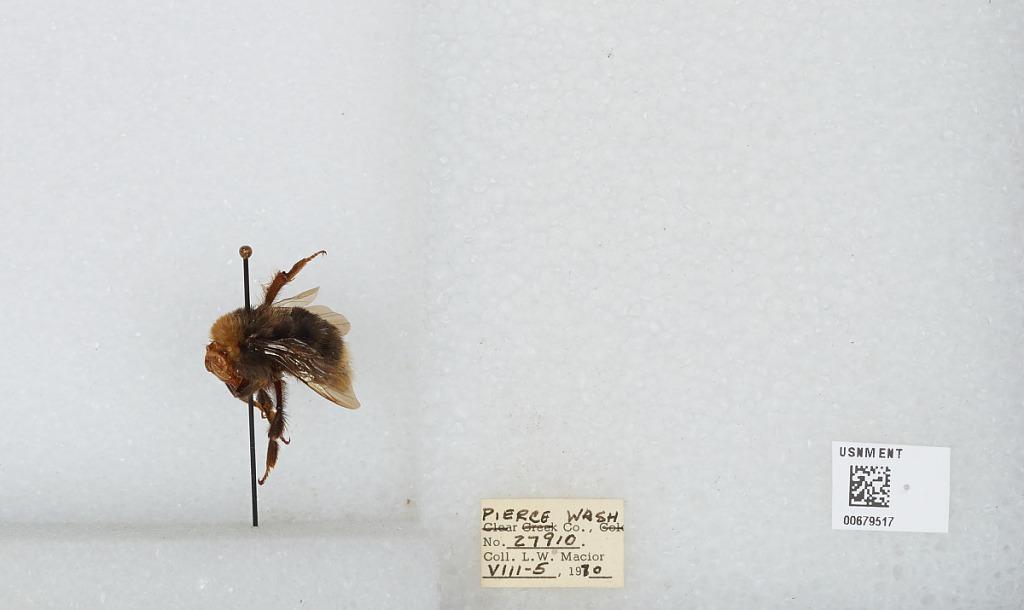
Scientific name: Bombus (Bombus) occidentalis Greene
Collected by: L. Macior
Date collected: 1970-8-5
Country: United States
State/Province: Washington
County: Pierce
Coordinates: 47.05, -122.12